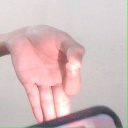
अक्षर: ज्ञ